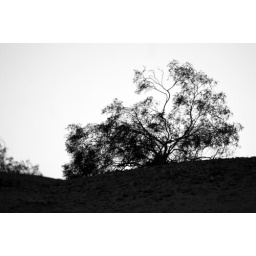
A mesquite tree atop a small hill in Yuma at sunset.